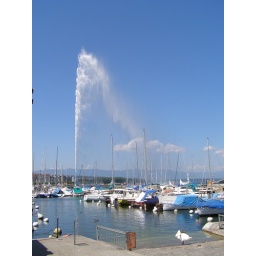
Small boat harbor on lake Geneva in front of the Jet d'eau, Geneva.